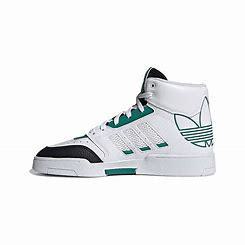
Brand: adidas
Model: Drop Step Skate